Billy Bishop Toronto City Airport

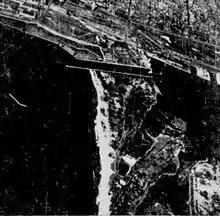
Aerial view of the airport site in 1937, prior to construction. Hanlan's baseball stadium is visible to middle right.

The first proposal to build an airport was made in June 1929 by the Toronto Harbour Commission. The Commission proposed a four-stage plan, starting with an "air harbour" for seaplanes, while the final stages proposed filling the then-regatta course lagoon between the sandbar and Hanlan's Point. Toronto City Council at that time agreed to the "air harbour" but "in no way—either by implication or suggestion—implies approval of the ultimate development of a combined air harbour and airport." In August 1935, Council reversed its position and approved the airport project by a vote of 15–7, against the opposition of Toronto mayor Sam McBride (who was serving as a Councillor at the time). City Council received approval from the Government of Canada to spend $976,000 ($ in dollars) on a tunnel under the Western Gap. That fall, after construction began, a federal election was held and William Lyon Mackenzie King was elected as prime minister. King's government reversed the previous government's decision and cancelled the tunnel.